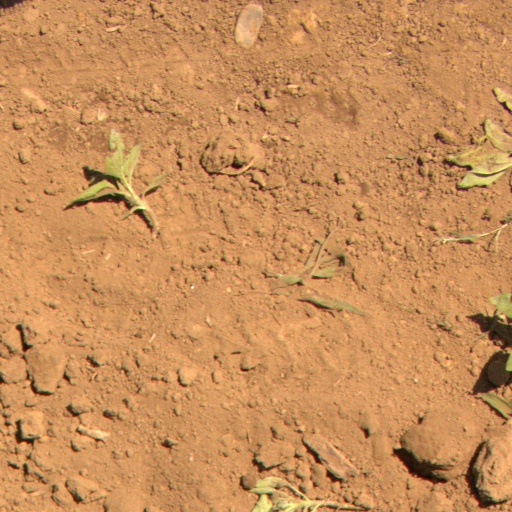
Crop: Jerusalem artichoke